Sveta Ana pri Ložu

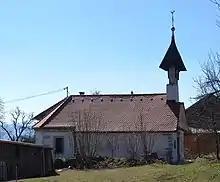
Saint Anne's Church

The village church is dedicated to Saint Anne and was built in 1526 incorporating an older structure. It has a rectangular nave, a bell-gable, and an octagonal chancel walled on three sides. The stone door casing bears the year 1672. The remains of a fresco from the early 15th century depicting Saint Christopher are found on the exterior north wall. There are pilgrims' signatures written in Glagolitic below the church's exterior fresco, indicating that pilgrims to Cross Mountain came from as far away as the Croatian coast. The priest at Cross Mountain in 1749, Mihael Rede, was a user of Glagolitic. Until the First World War, the bell-gable of Saint Anne's Church had a bell inscribed with the year 1532 and the text "GOT HIELFE AUS JEGLICHER NOT" 'God helps in every need.'